Echos

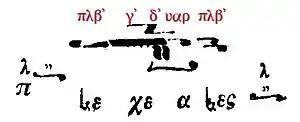
The medieval enechema of the diatonic (Chrysanthos 1832, 138)

As a consequence, Chrysanthos' exegesis starts and ends on this mesos, but it follows the Hagiopolitan convention to pass through the former pentachord, but he even passes through the pentachord C (πλδ')—G (phthongos δ'), as it used by the current melos of .